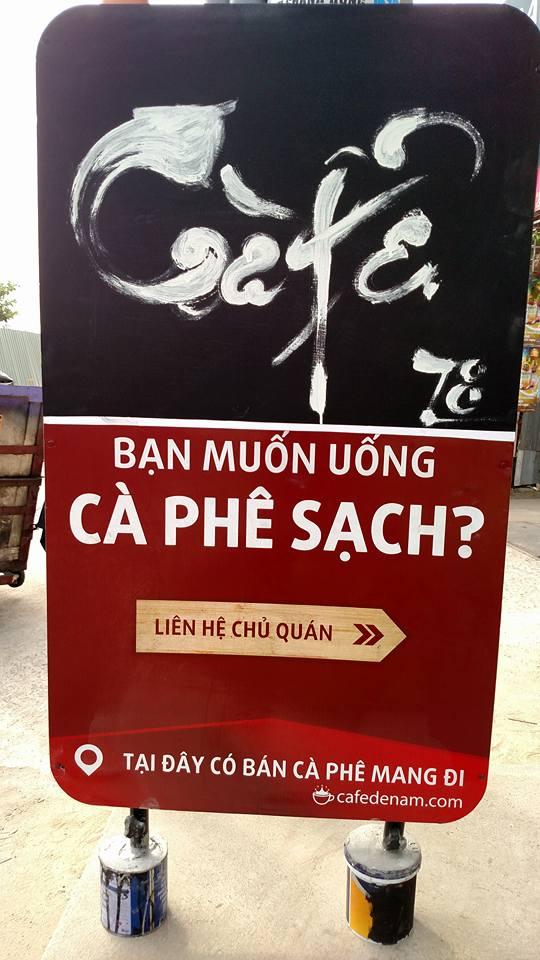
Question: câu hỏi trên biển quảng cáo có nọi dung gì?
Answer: câu hỏi là bạn muốn uống cà phê sạch